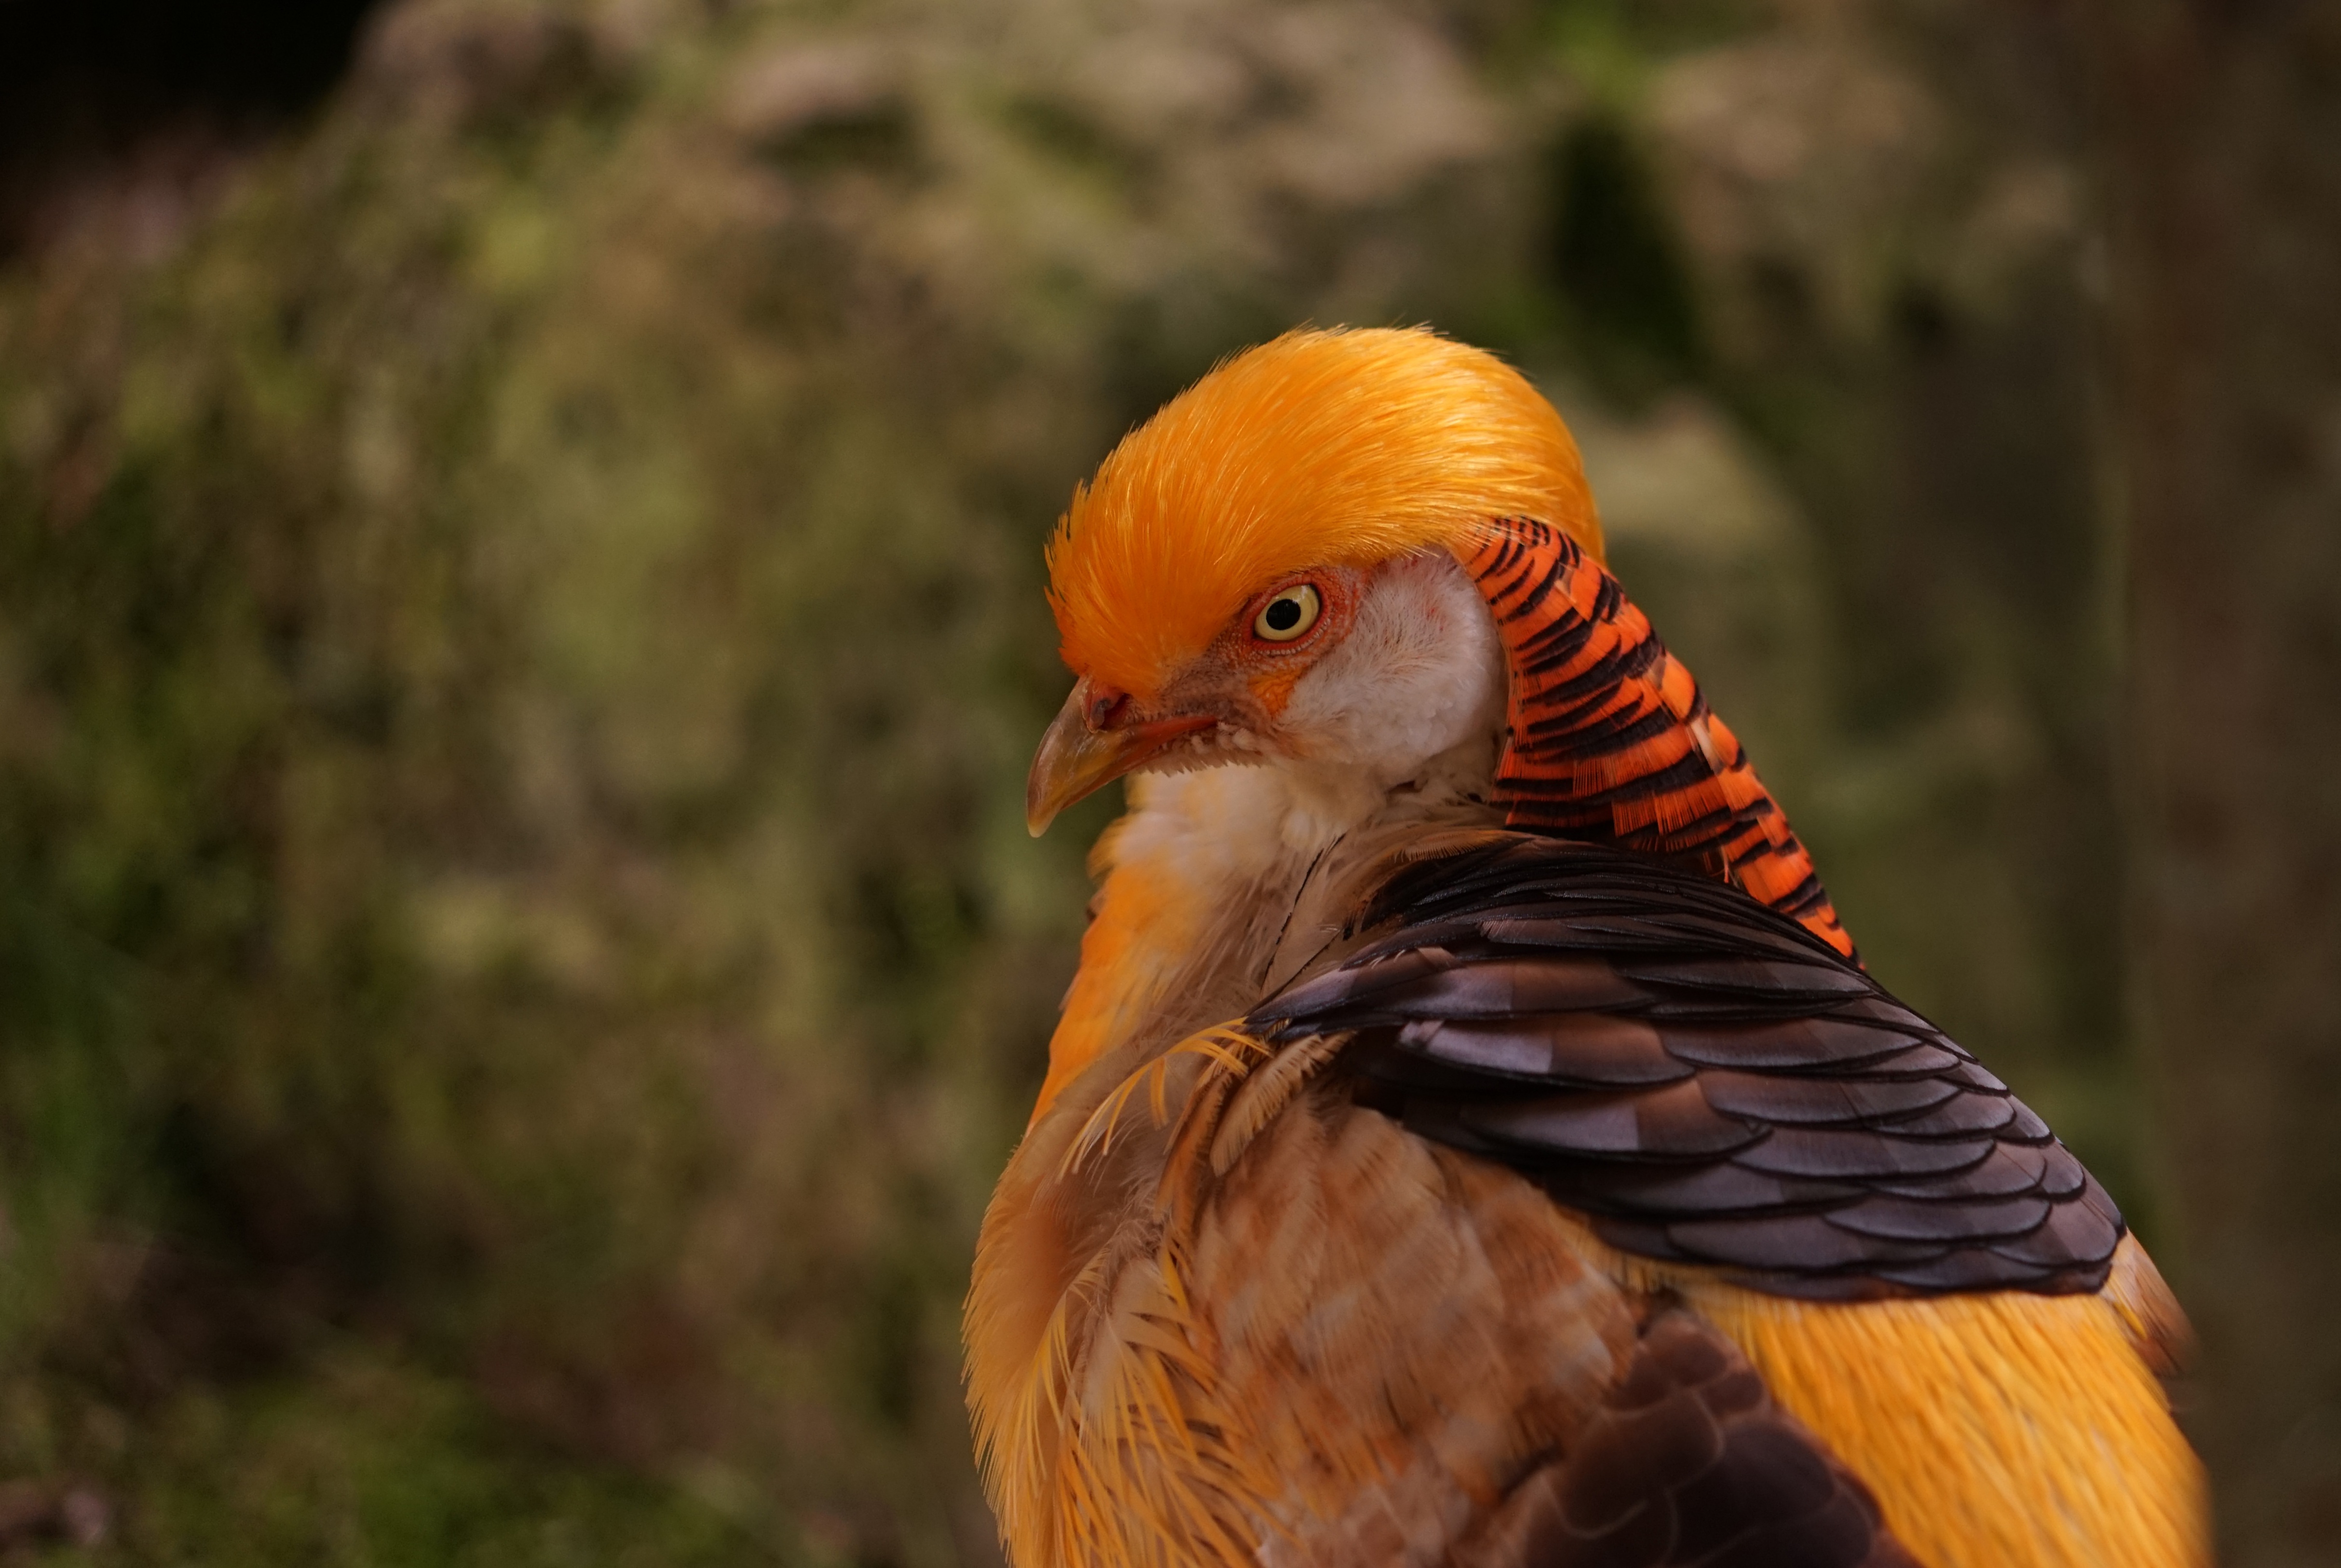
nature, bird, wing, wildlife, portrait, beak, autumn, close, fauna, close up, head, vertebrate, animal portrait, coraciiformes, goldfasan